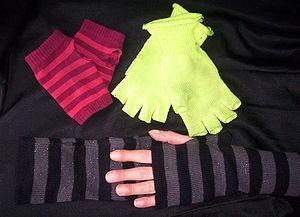
Un gant est un accessoire de mode, un équipement de sport ou un élément de protection, un élément d'hygiène recouvrant la main. Il est utilisé pour se protéger notamment du froid, ou encore pour le prestige.